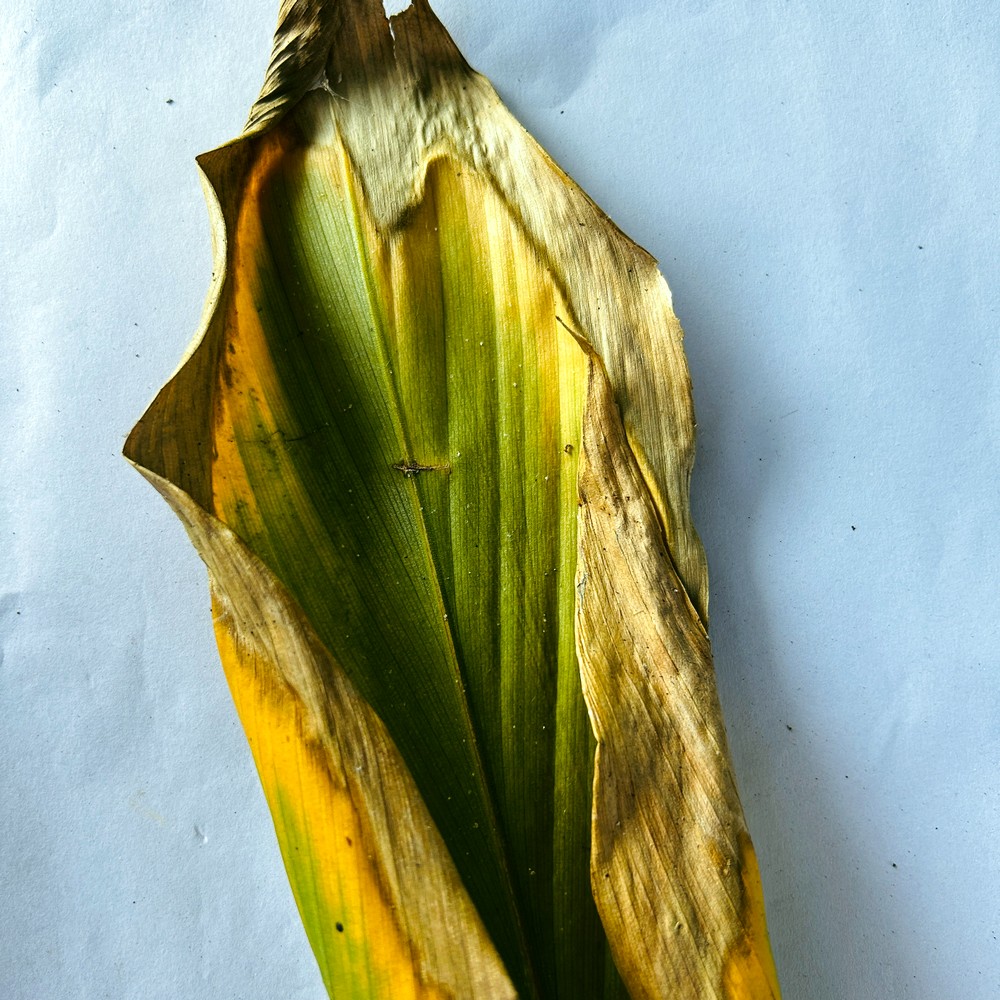
Label: Leaf Blotch